Thijme Verheijen

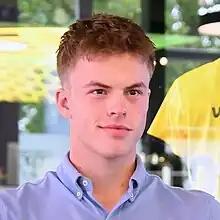
Verheijen in 2022

Thijme Verheijen (born 13 April 2003) is a Dutch professional footballer who plays as a midfielder for club MVV.